Alabama Crimson Tide

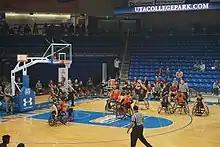
Men's wheelchair basketball playing against the UT Arlington Movin' Mavs in the 2022 National Intercollegiate Wheelchair Basketball Tournament Men's Championship

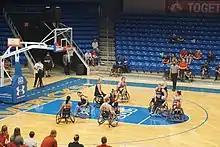
Women's wheelchair basketball playing against the Illinois Fighting Illini in the 2022 National Intercollegiate Wheelchair Basketball Tournament Women's Championship

The University of Alabama through University Recreation also fields a number of club sports of varying degrees of competitiveness, though most compete only with other teams from the southeastern US. The club sports include bowling, men's soccer, rugby, wrestling, lacrosse, men's volleyball, ice hockey, team handball, water polo, men's rowing (crew), cricket, cycling, disc golf, racquetball, table tennis, triathlon, ultimate frisbee, wheelchair basketball, water skiing, equestrian eventing, and bass fishing. The Crimson Tide's Water Skiing Team, Racquetball Team, and Wheelchair Basketball teams have the distinction of being among the nation's best, with national championships achieved by each of these teams.